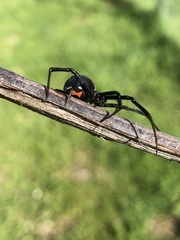
Species: Lactrodectus_hesperus